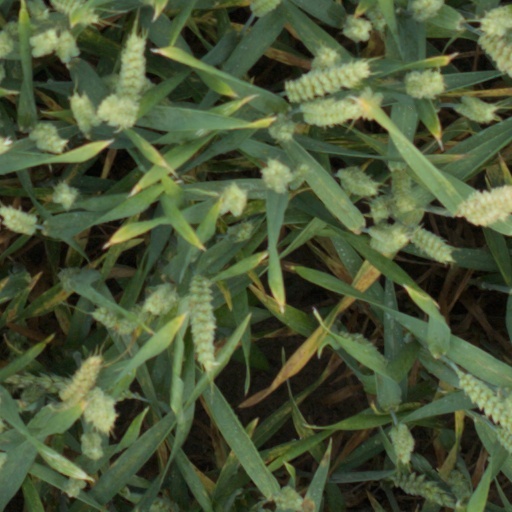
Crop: wheat